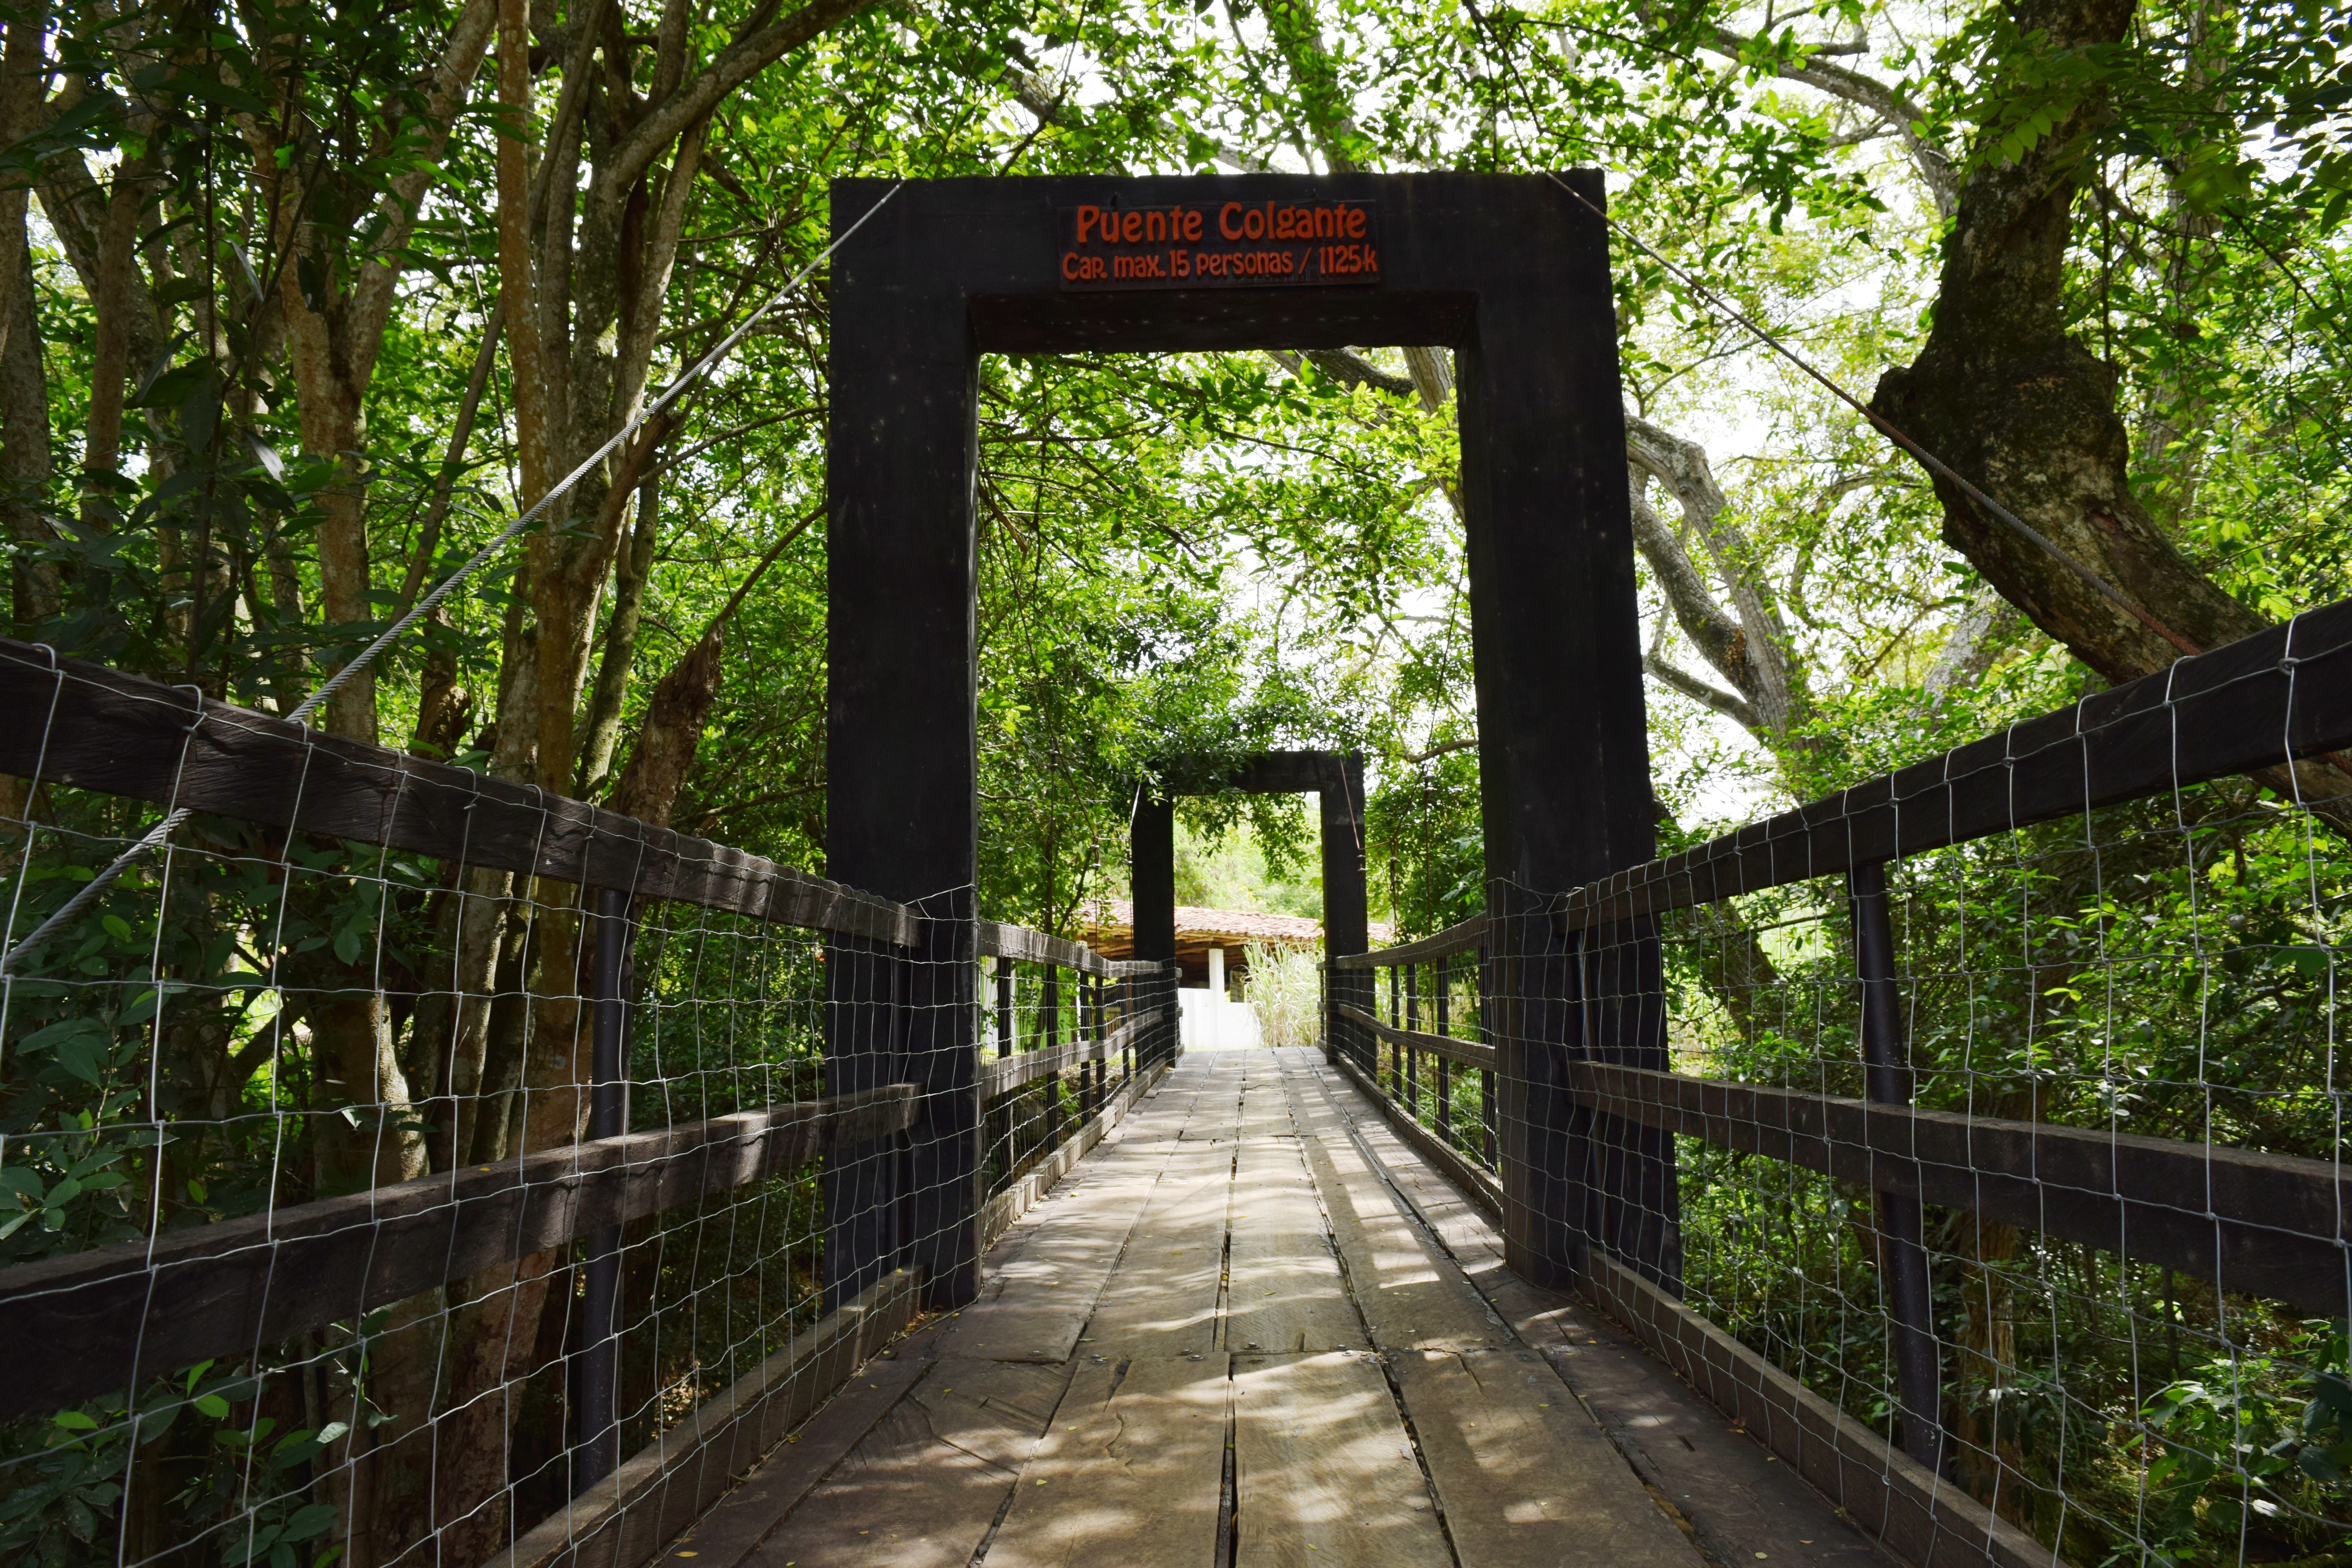
nature, mountain, wood, bridge, river, transport, arch, jungle, park, cross, shrine, wooden bridge, shinto shrine, rolling stock